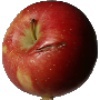
Label: braeburn_apple